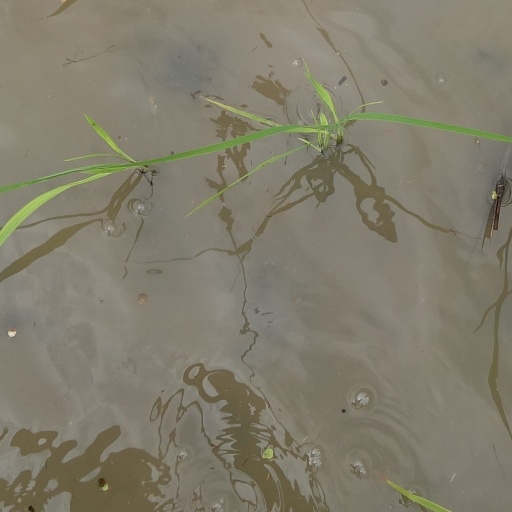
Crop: rice